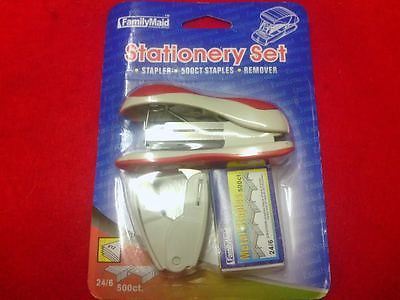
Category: stapler